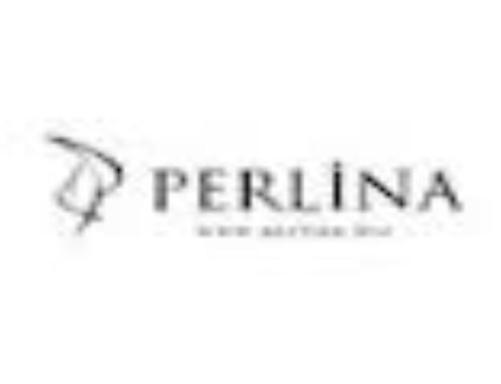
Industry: Clothes